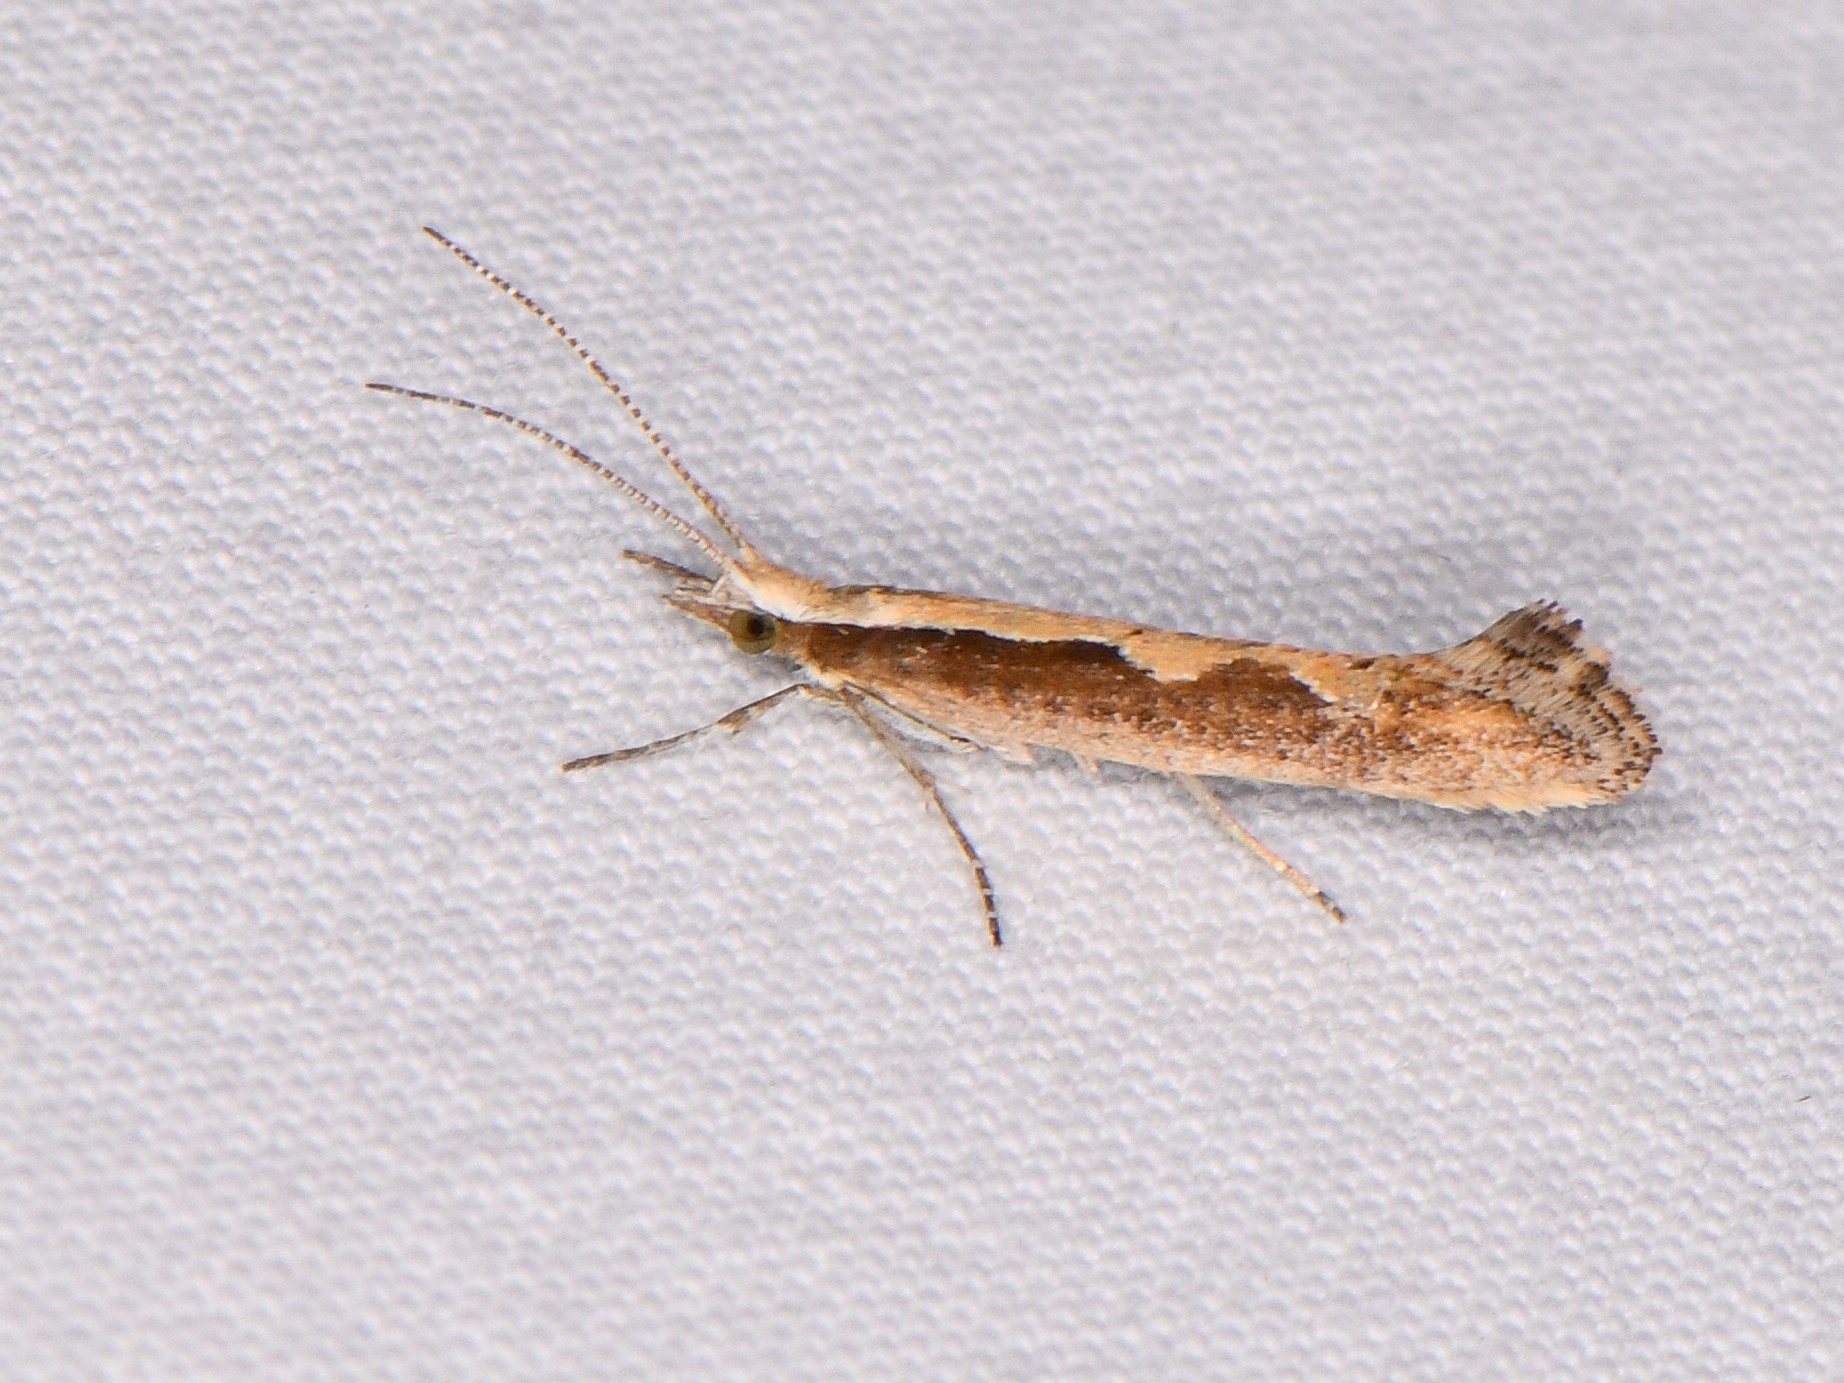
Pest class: diamondback_moth